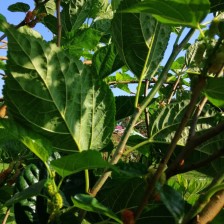
Variety: BlackOodTurkey